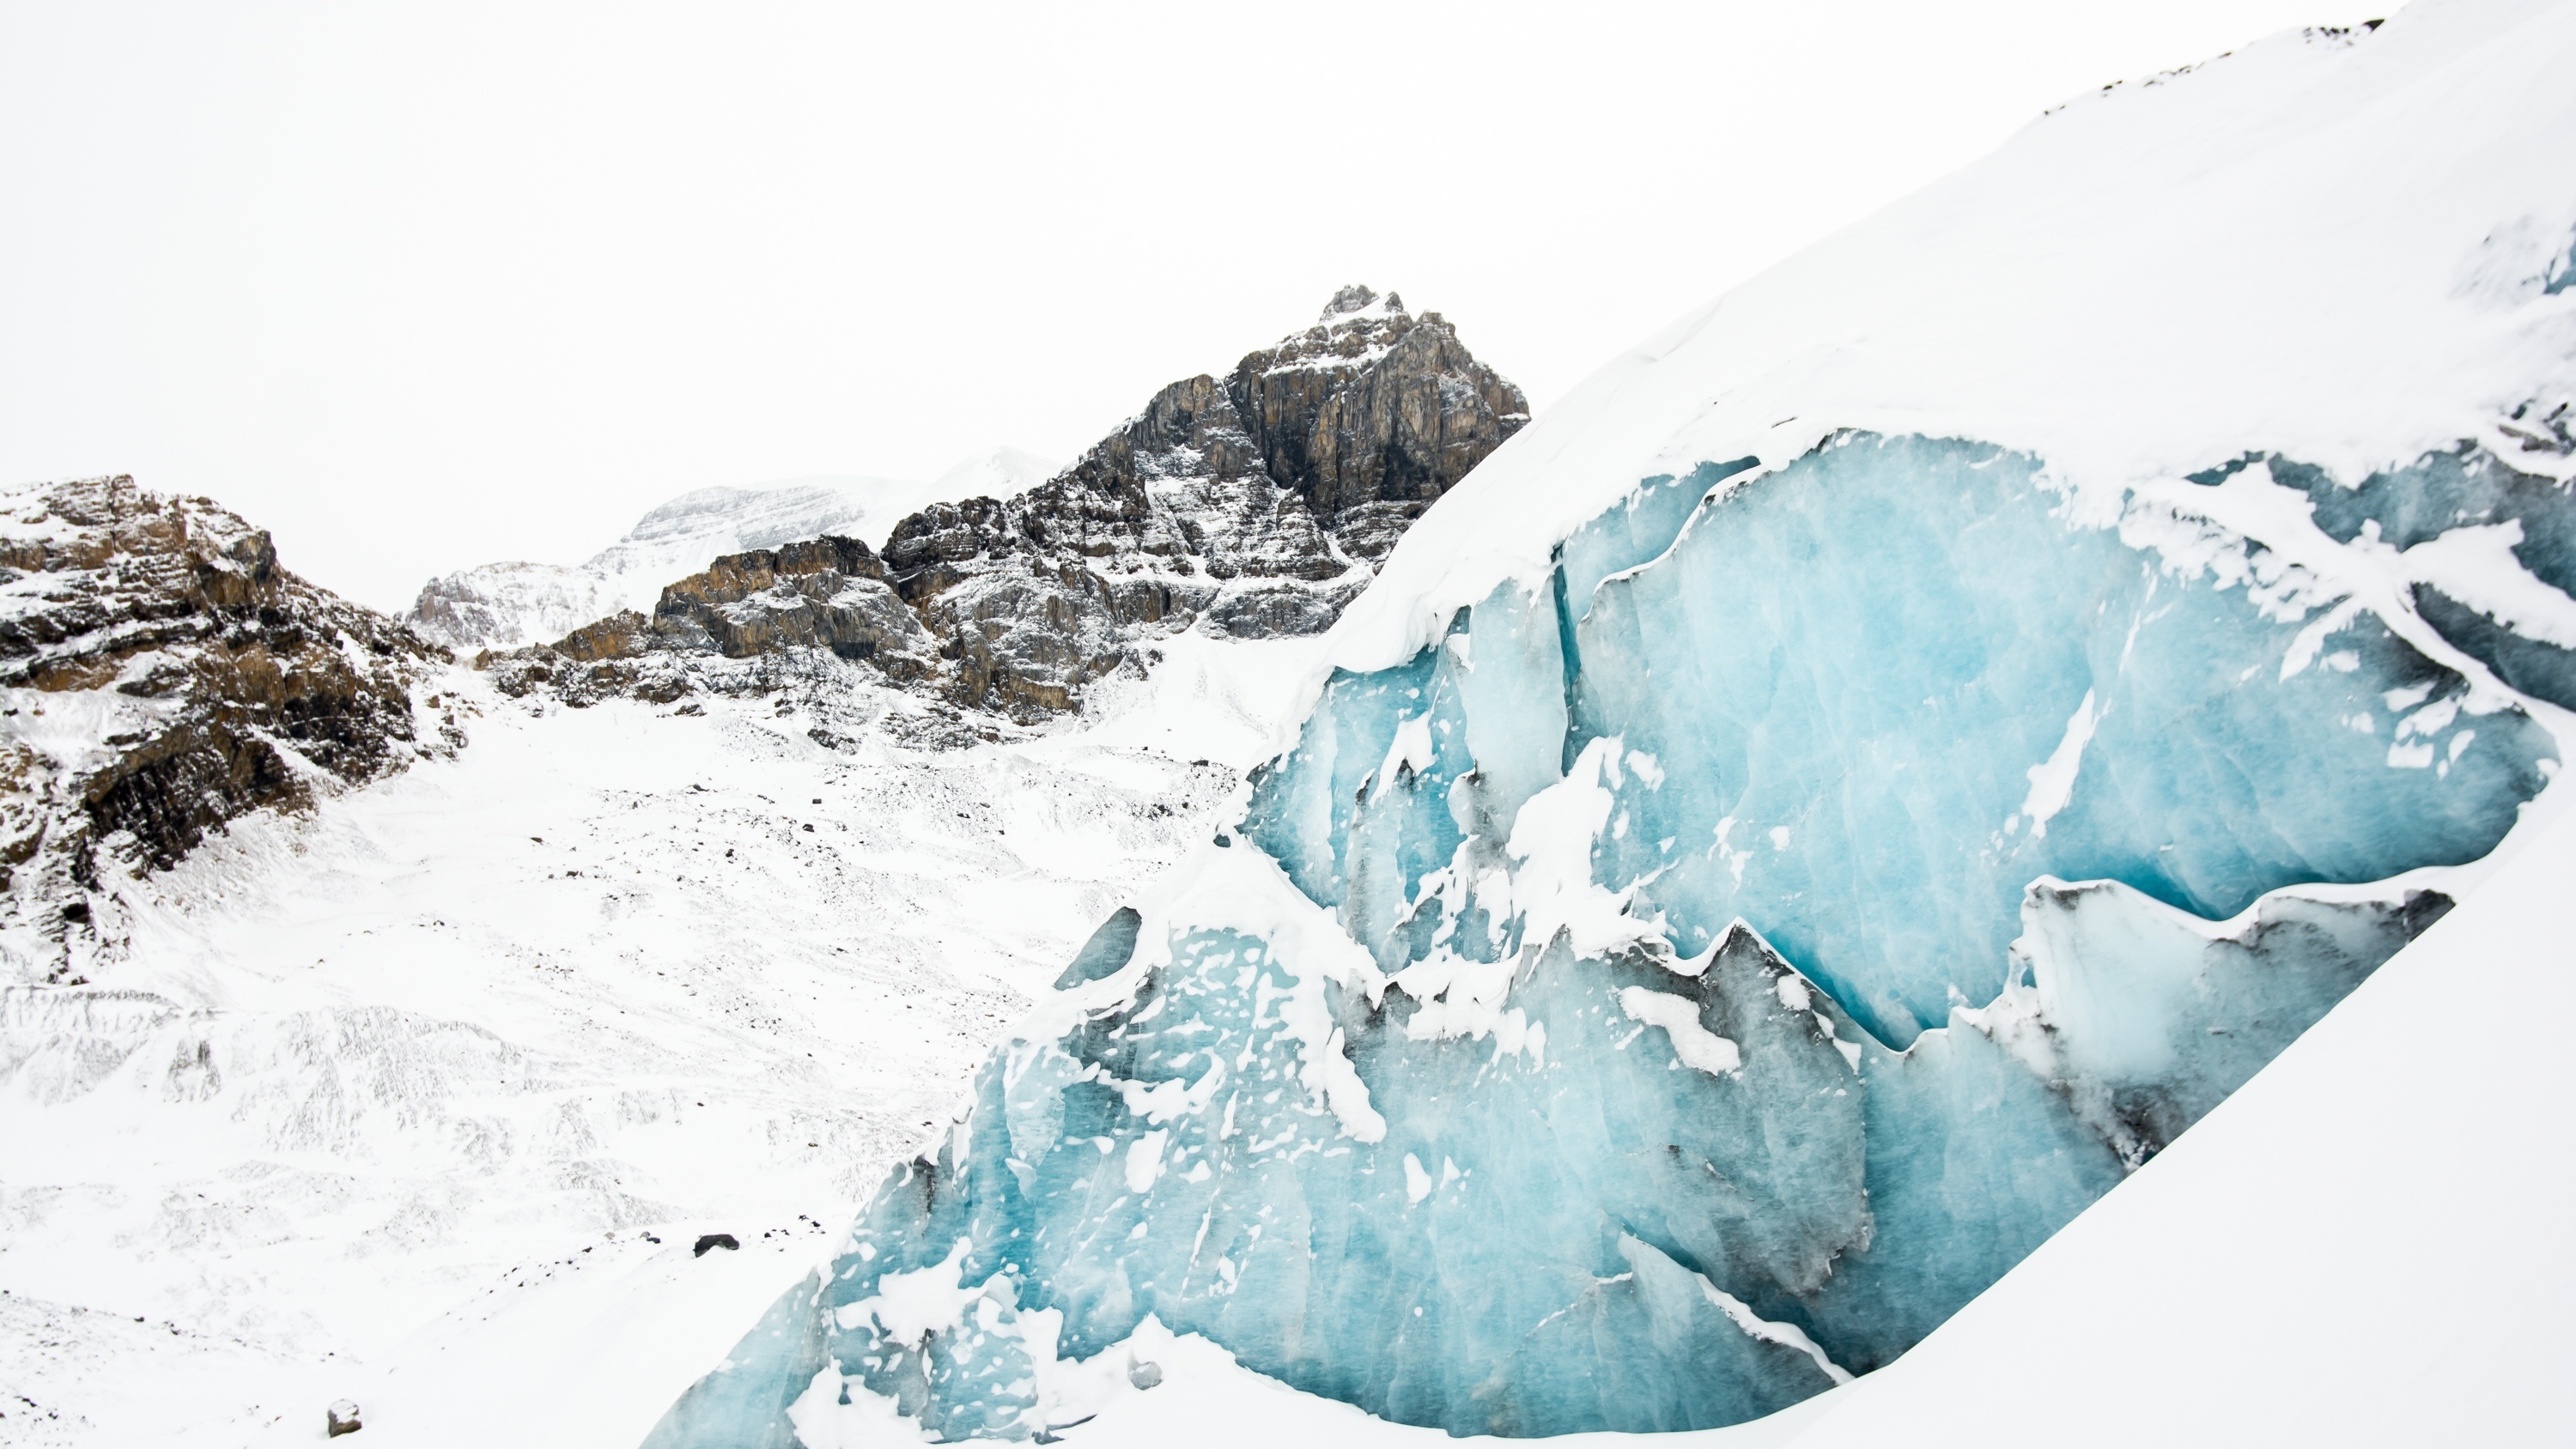
landscape, nature, mountain, snow, cold, winter, peak, mountain range, ice, glacier, alpine, frozen, blue, iceland, arctic, altitude, summit, crevasse, outdoors, mountains, alps, swiss, climate, switzerland, top, piste, glaciers, nobody, landform, arctic ocean, jungfraujoch, glacial landform, geological phenomenon, ice cap